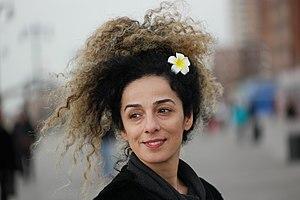
My Stealthy Freedom est un mouvement sur la toile qui a été fondé en mai 2014 par Masih Alinejad, journaliste d'origine iranienne vivant aujourd'hui à Londres. Alinejad a publié sur le réseau social Facebook une photo de soi-même sans Hijab, ceci est vu comme l'élément déclencheur. Sur cette page Facebook les femmes iraniennes peuvent publier des photos d'elles-mêmes sans voile ce qui est punissable en leur pays.
Masoumeh « Masih » Alinejad-Ghomi est une journaliste, écrivaine, militante politique et féministe américaine d'origine iranienne. Alinejad est actuellement directrice / productrice de VOA Persian Service, correspondant de Radio Farda.